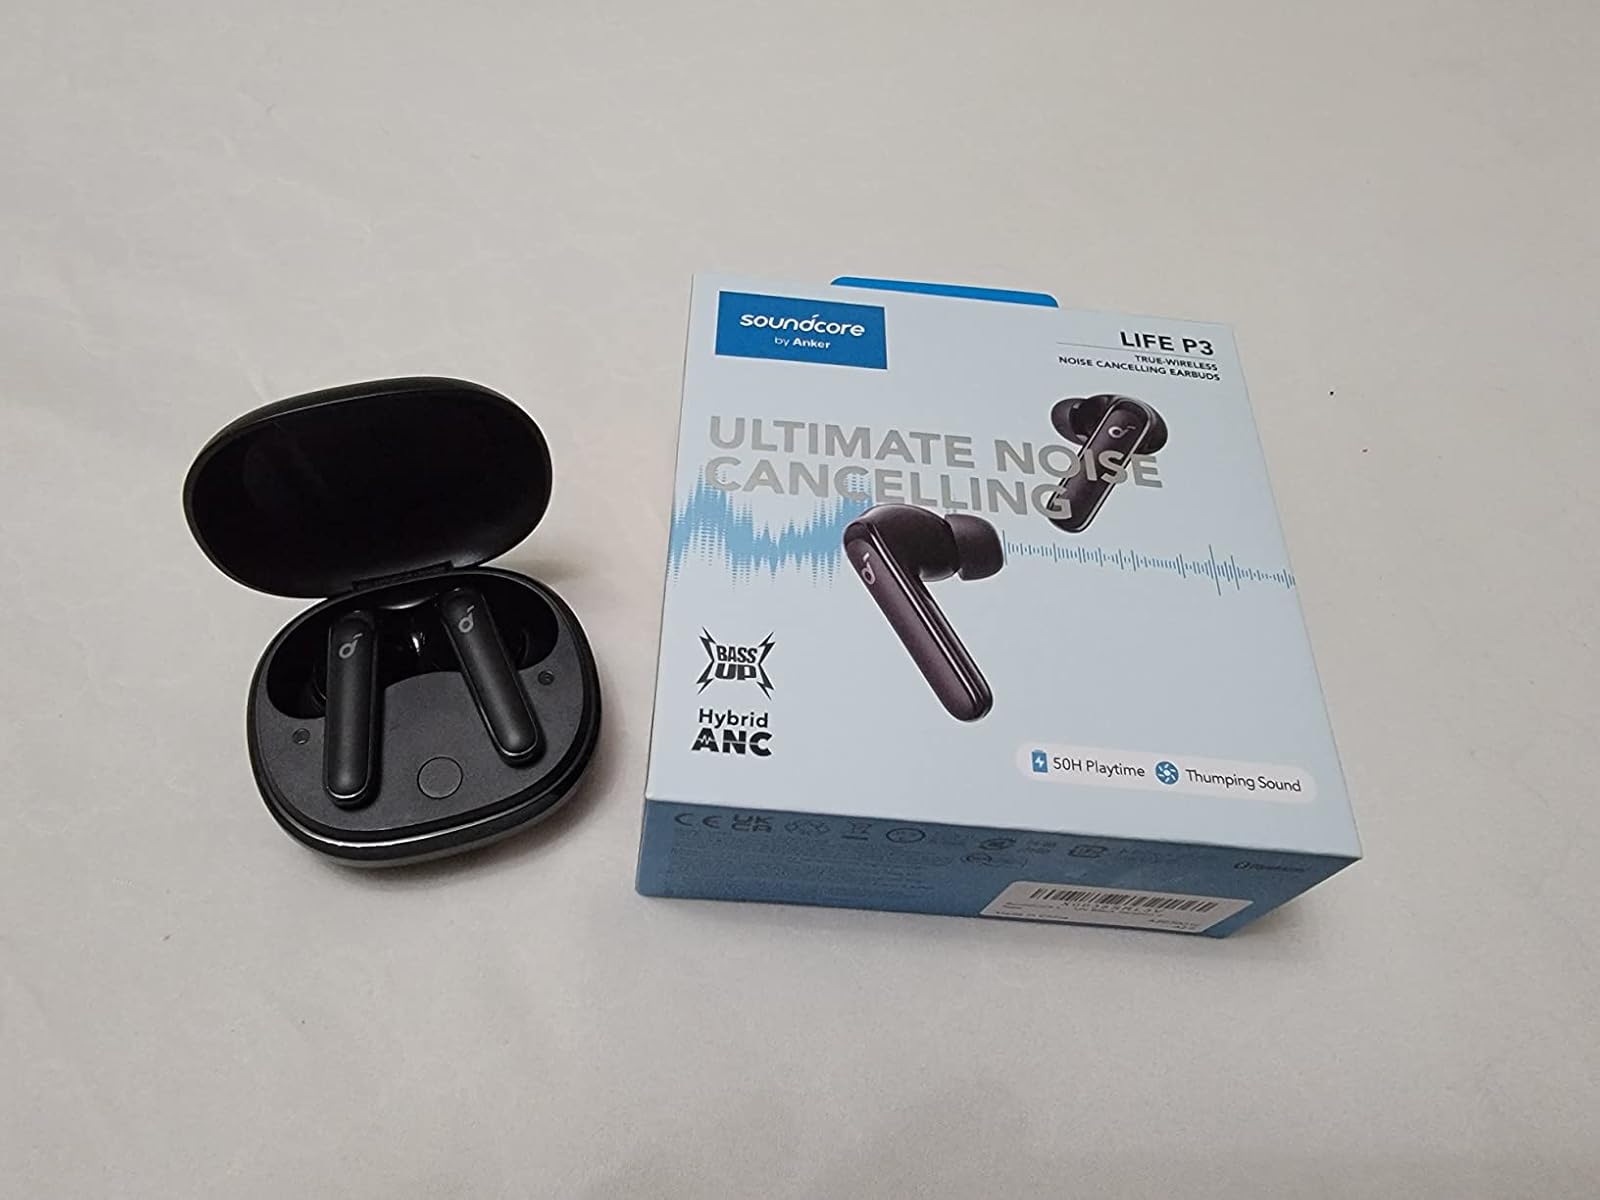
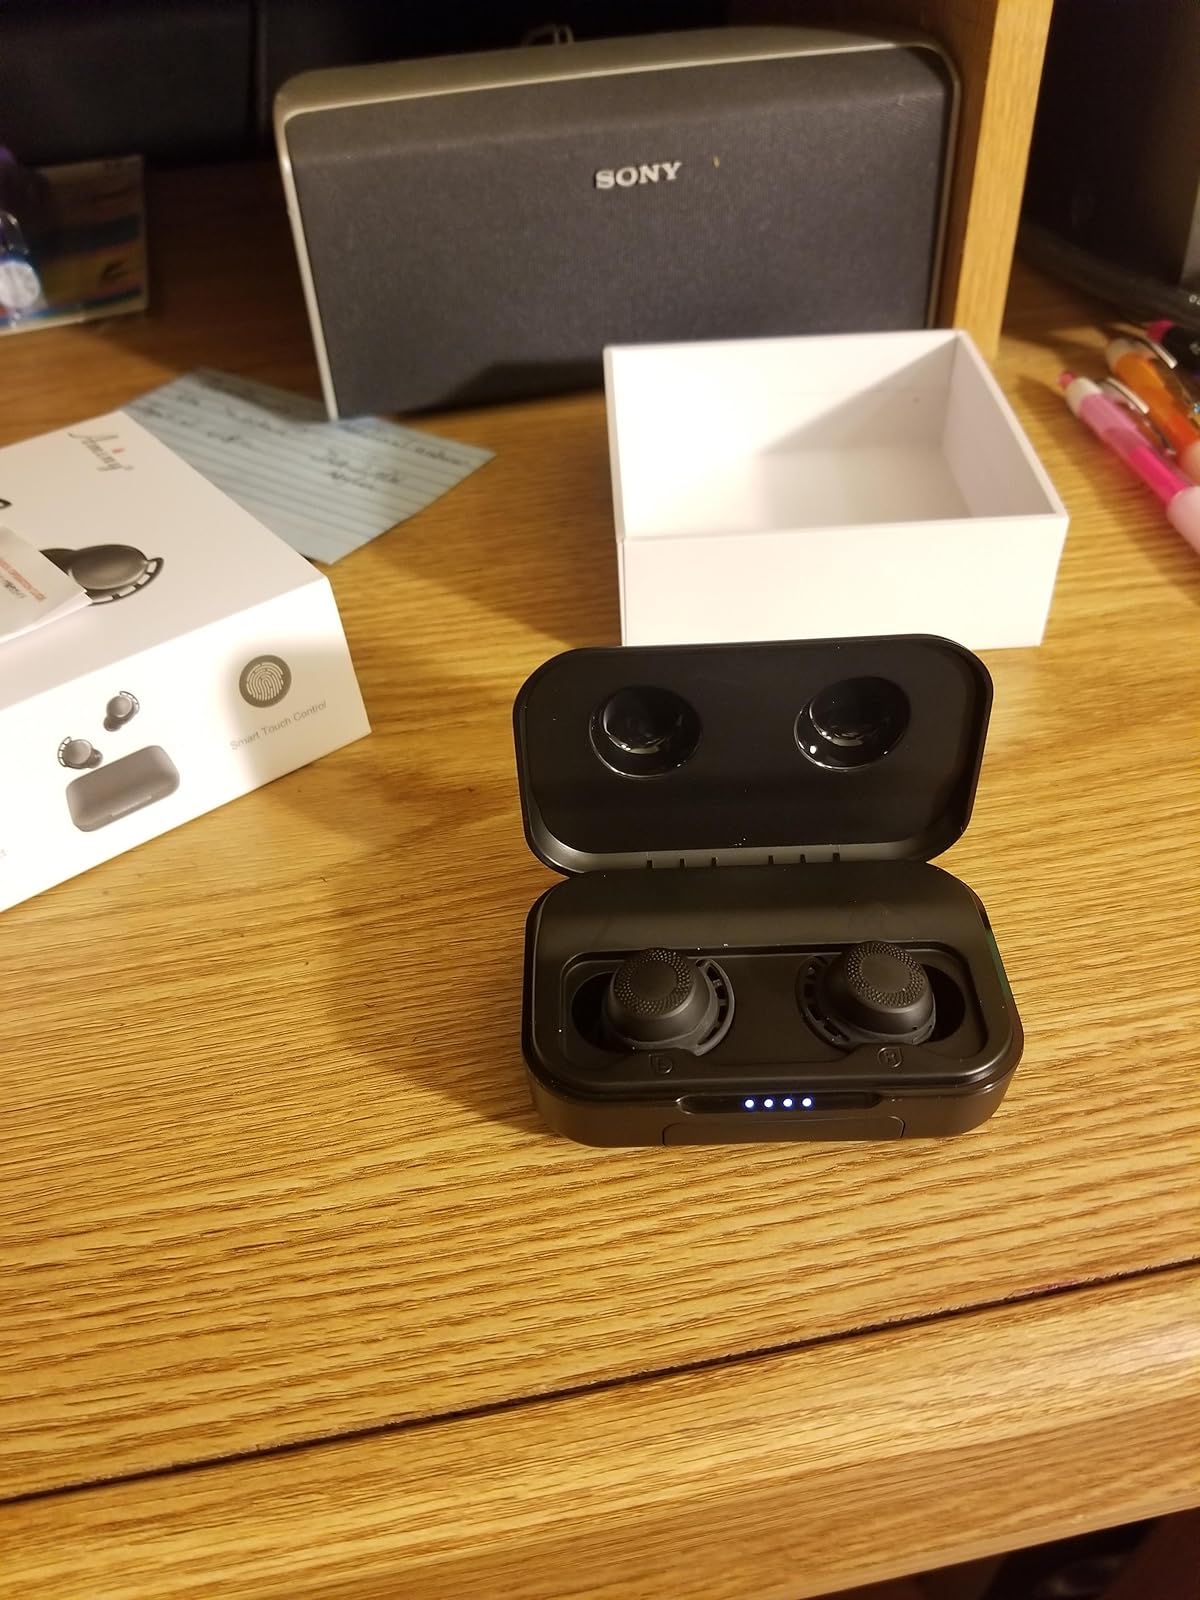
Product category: earbuds
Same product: no